Christine Tsintsadze

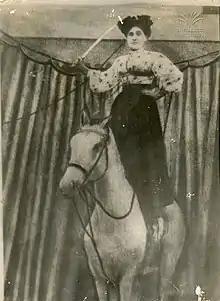
Tsintsadze, 1907 performing with a saber

Christine Tsintsadze (1869–1956) was a Gurian horsewoman from what is now the country of Georgia, who performed trick riding in Wild West shows in the United States. She initially performed with Pawnee Bill and was retained when that show was merged with Buffalo Bill's Wild West Show to create the "Wild West and Great Far East" show. She was particularly known for her trick riding skills.